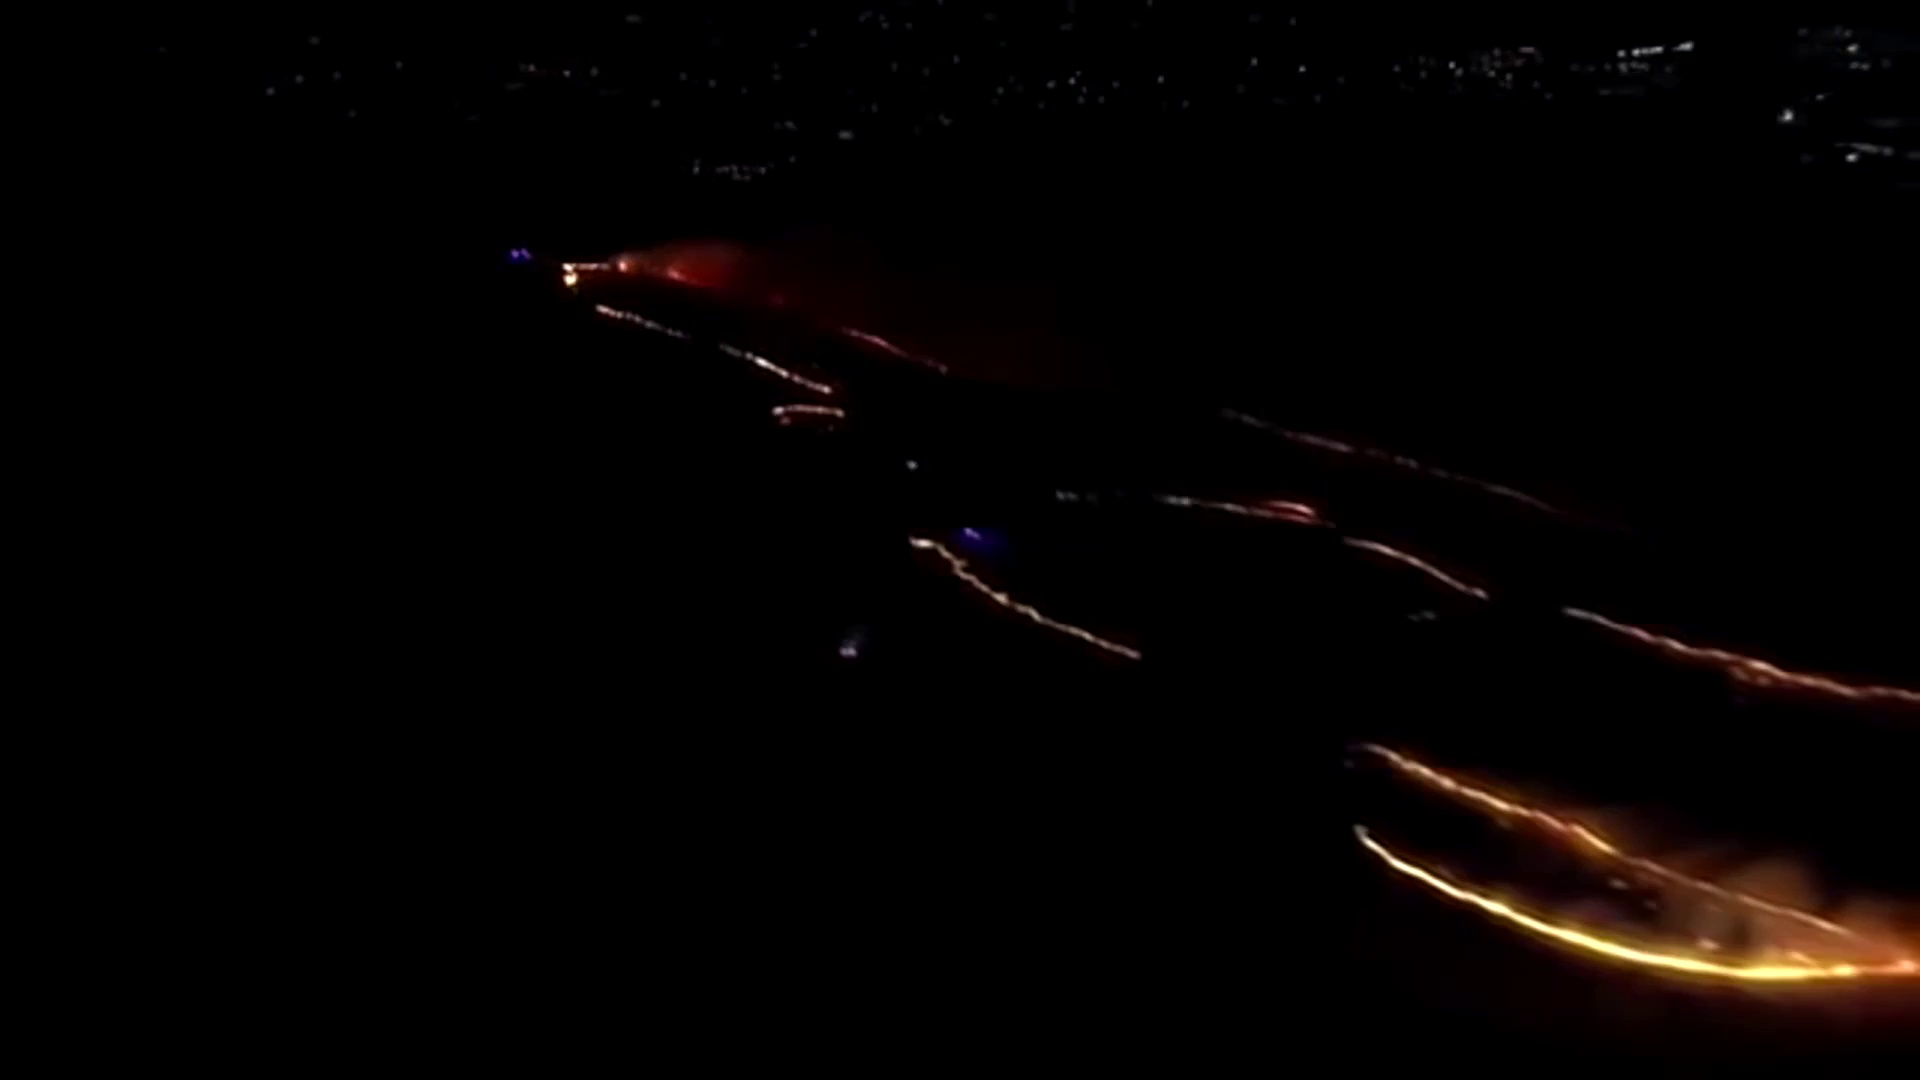
Fire: yes
Smoke: no